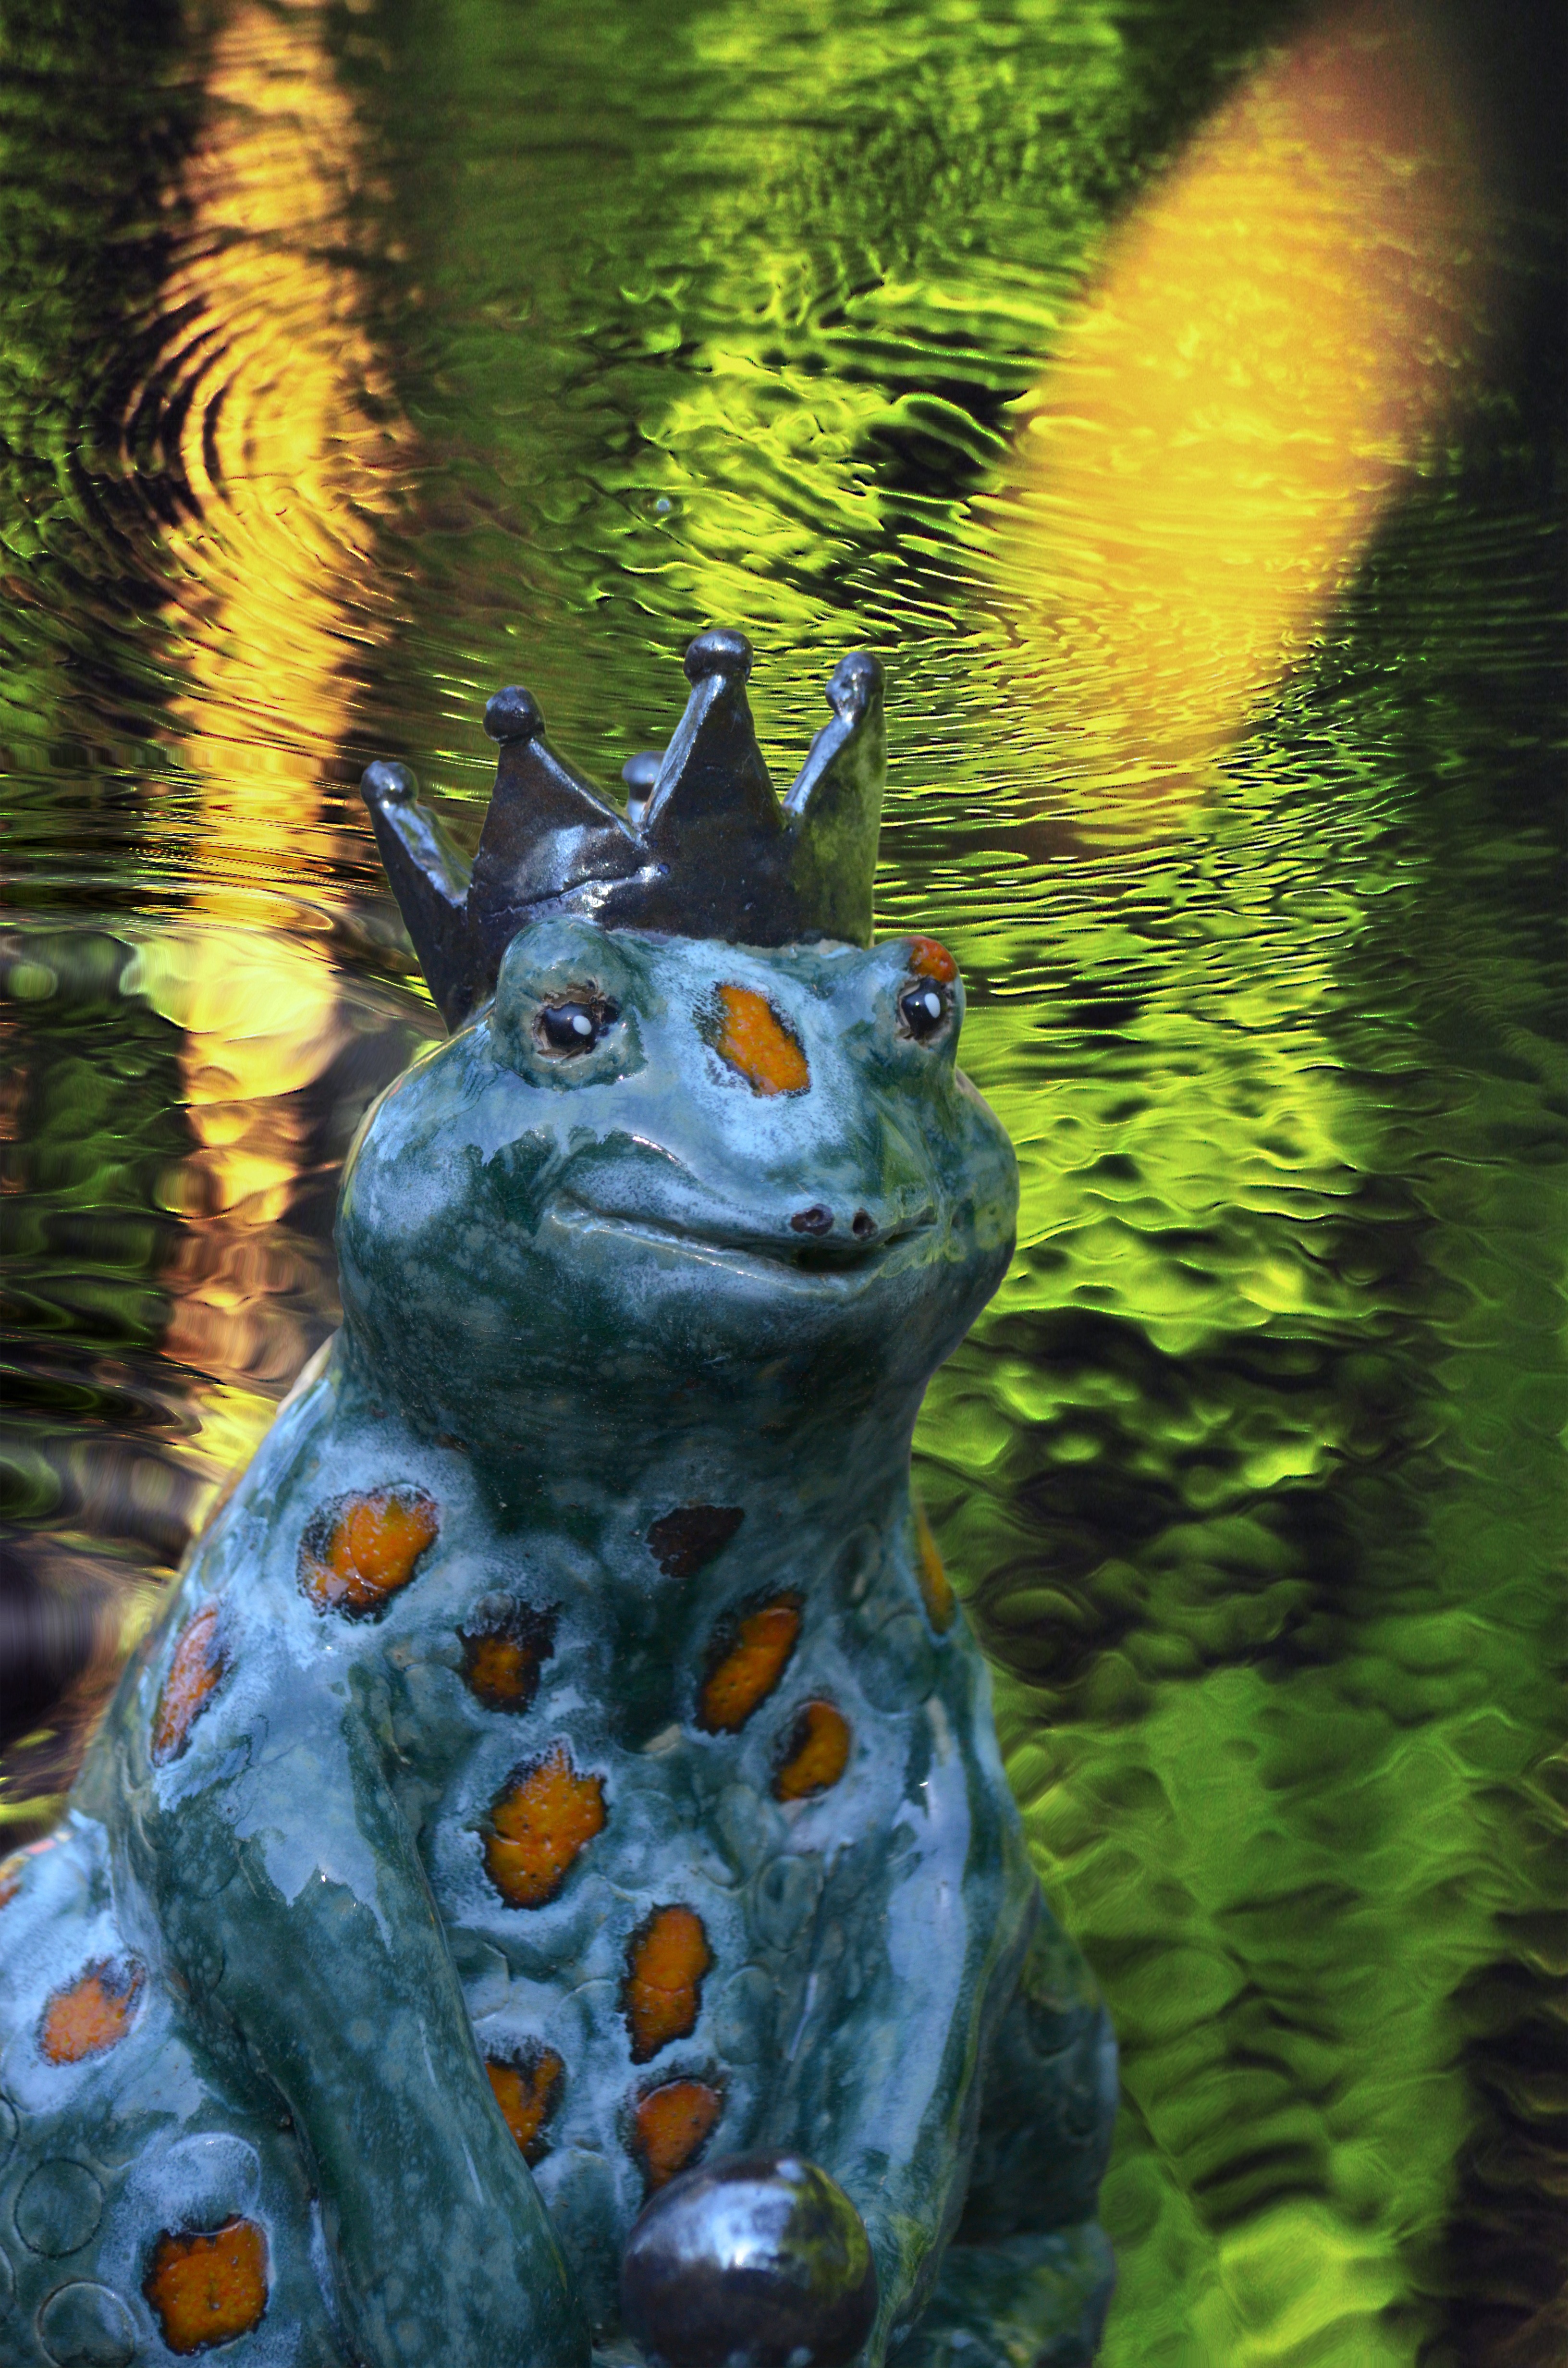
tree, nature, leaf, flower, animal, pond, wildlife, green, jungle, ceramic, autumn, frog, amphibian, garden, deco, crown, art, figure, fairy tales, frog prince